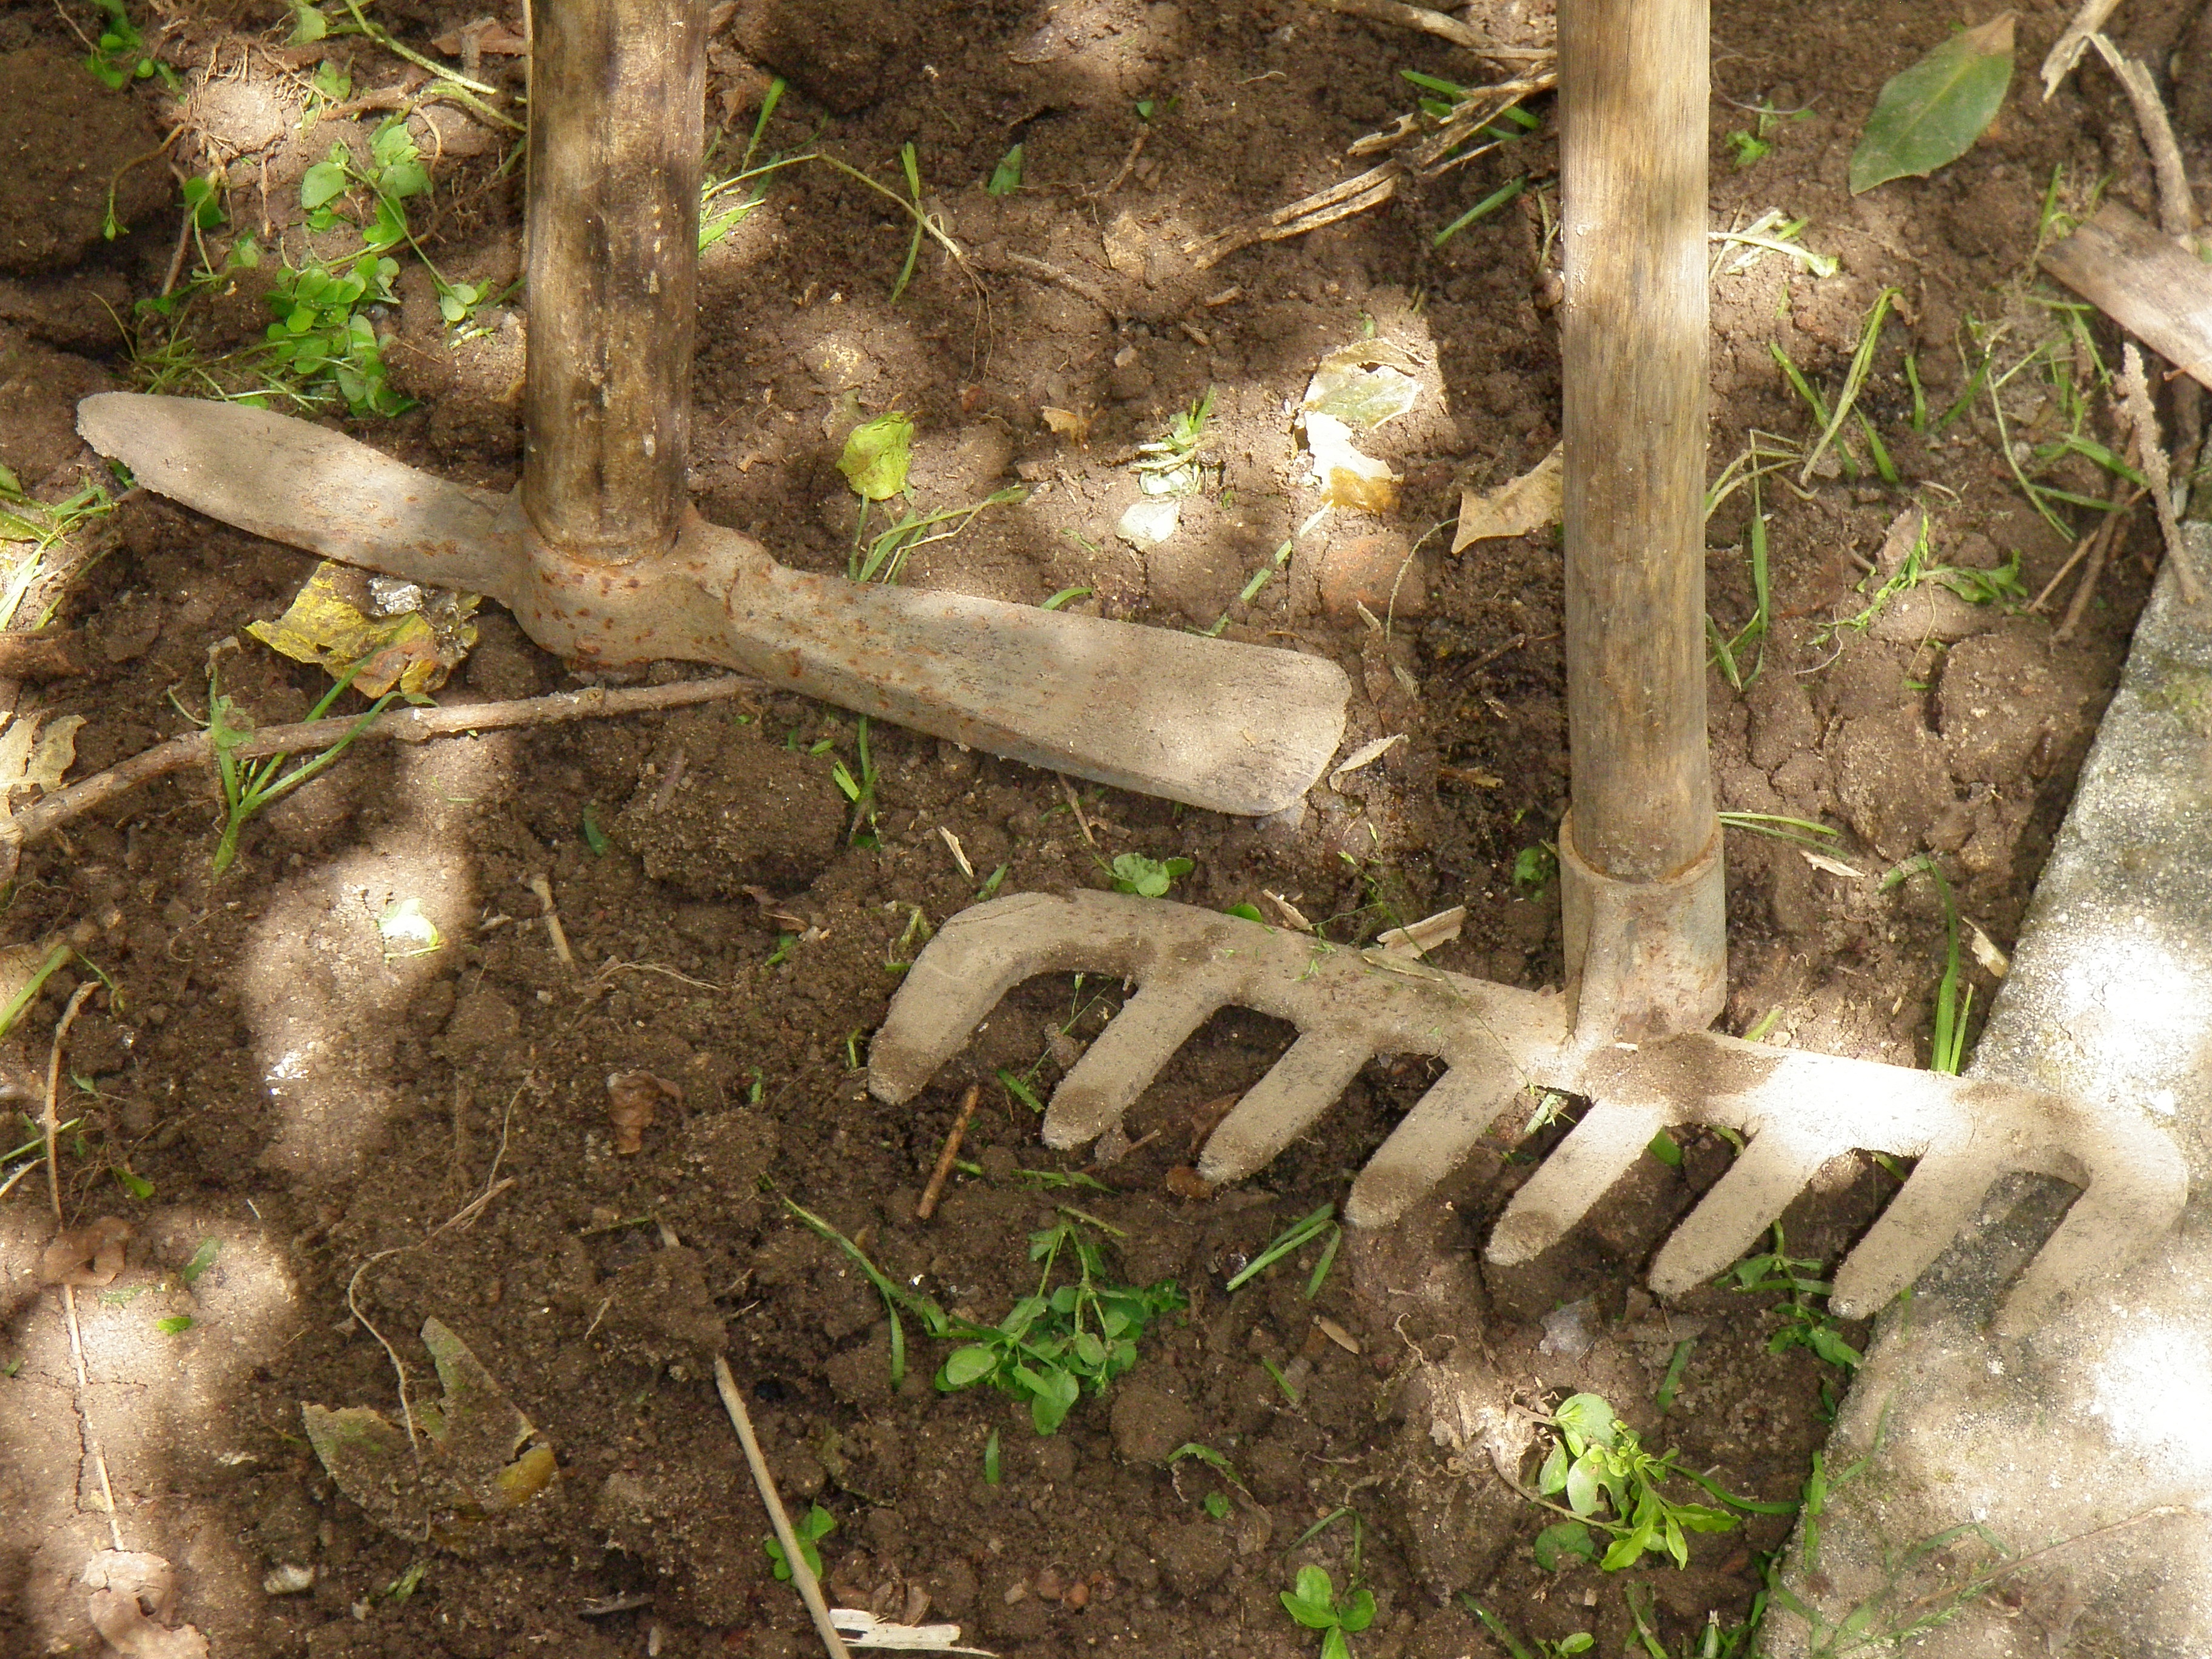
tree, forest, flower, wildlife, jungle, soil, garden, flora, fauna, rainforest, woodland, habitat, yard